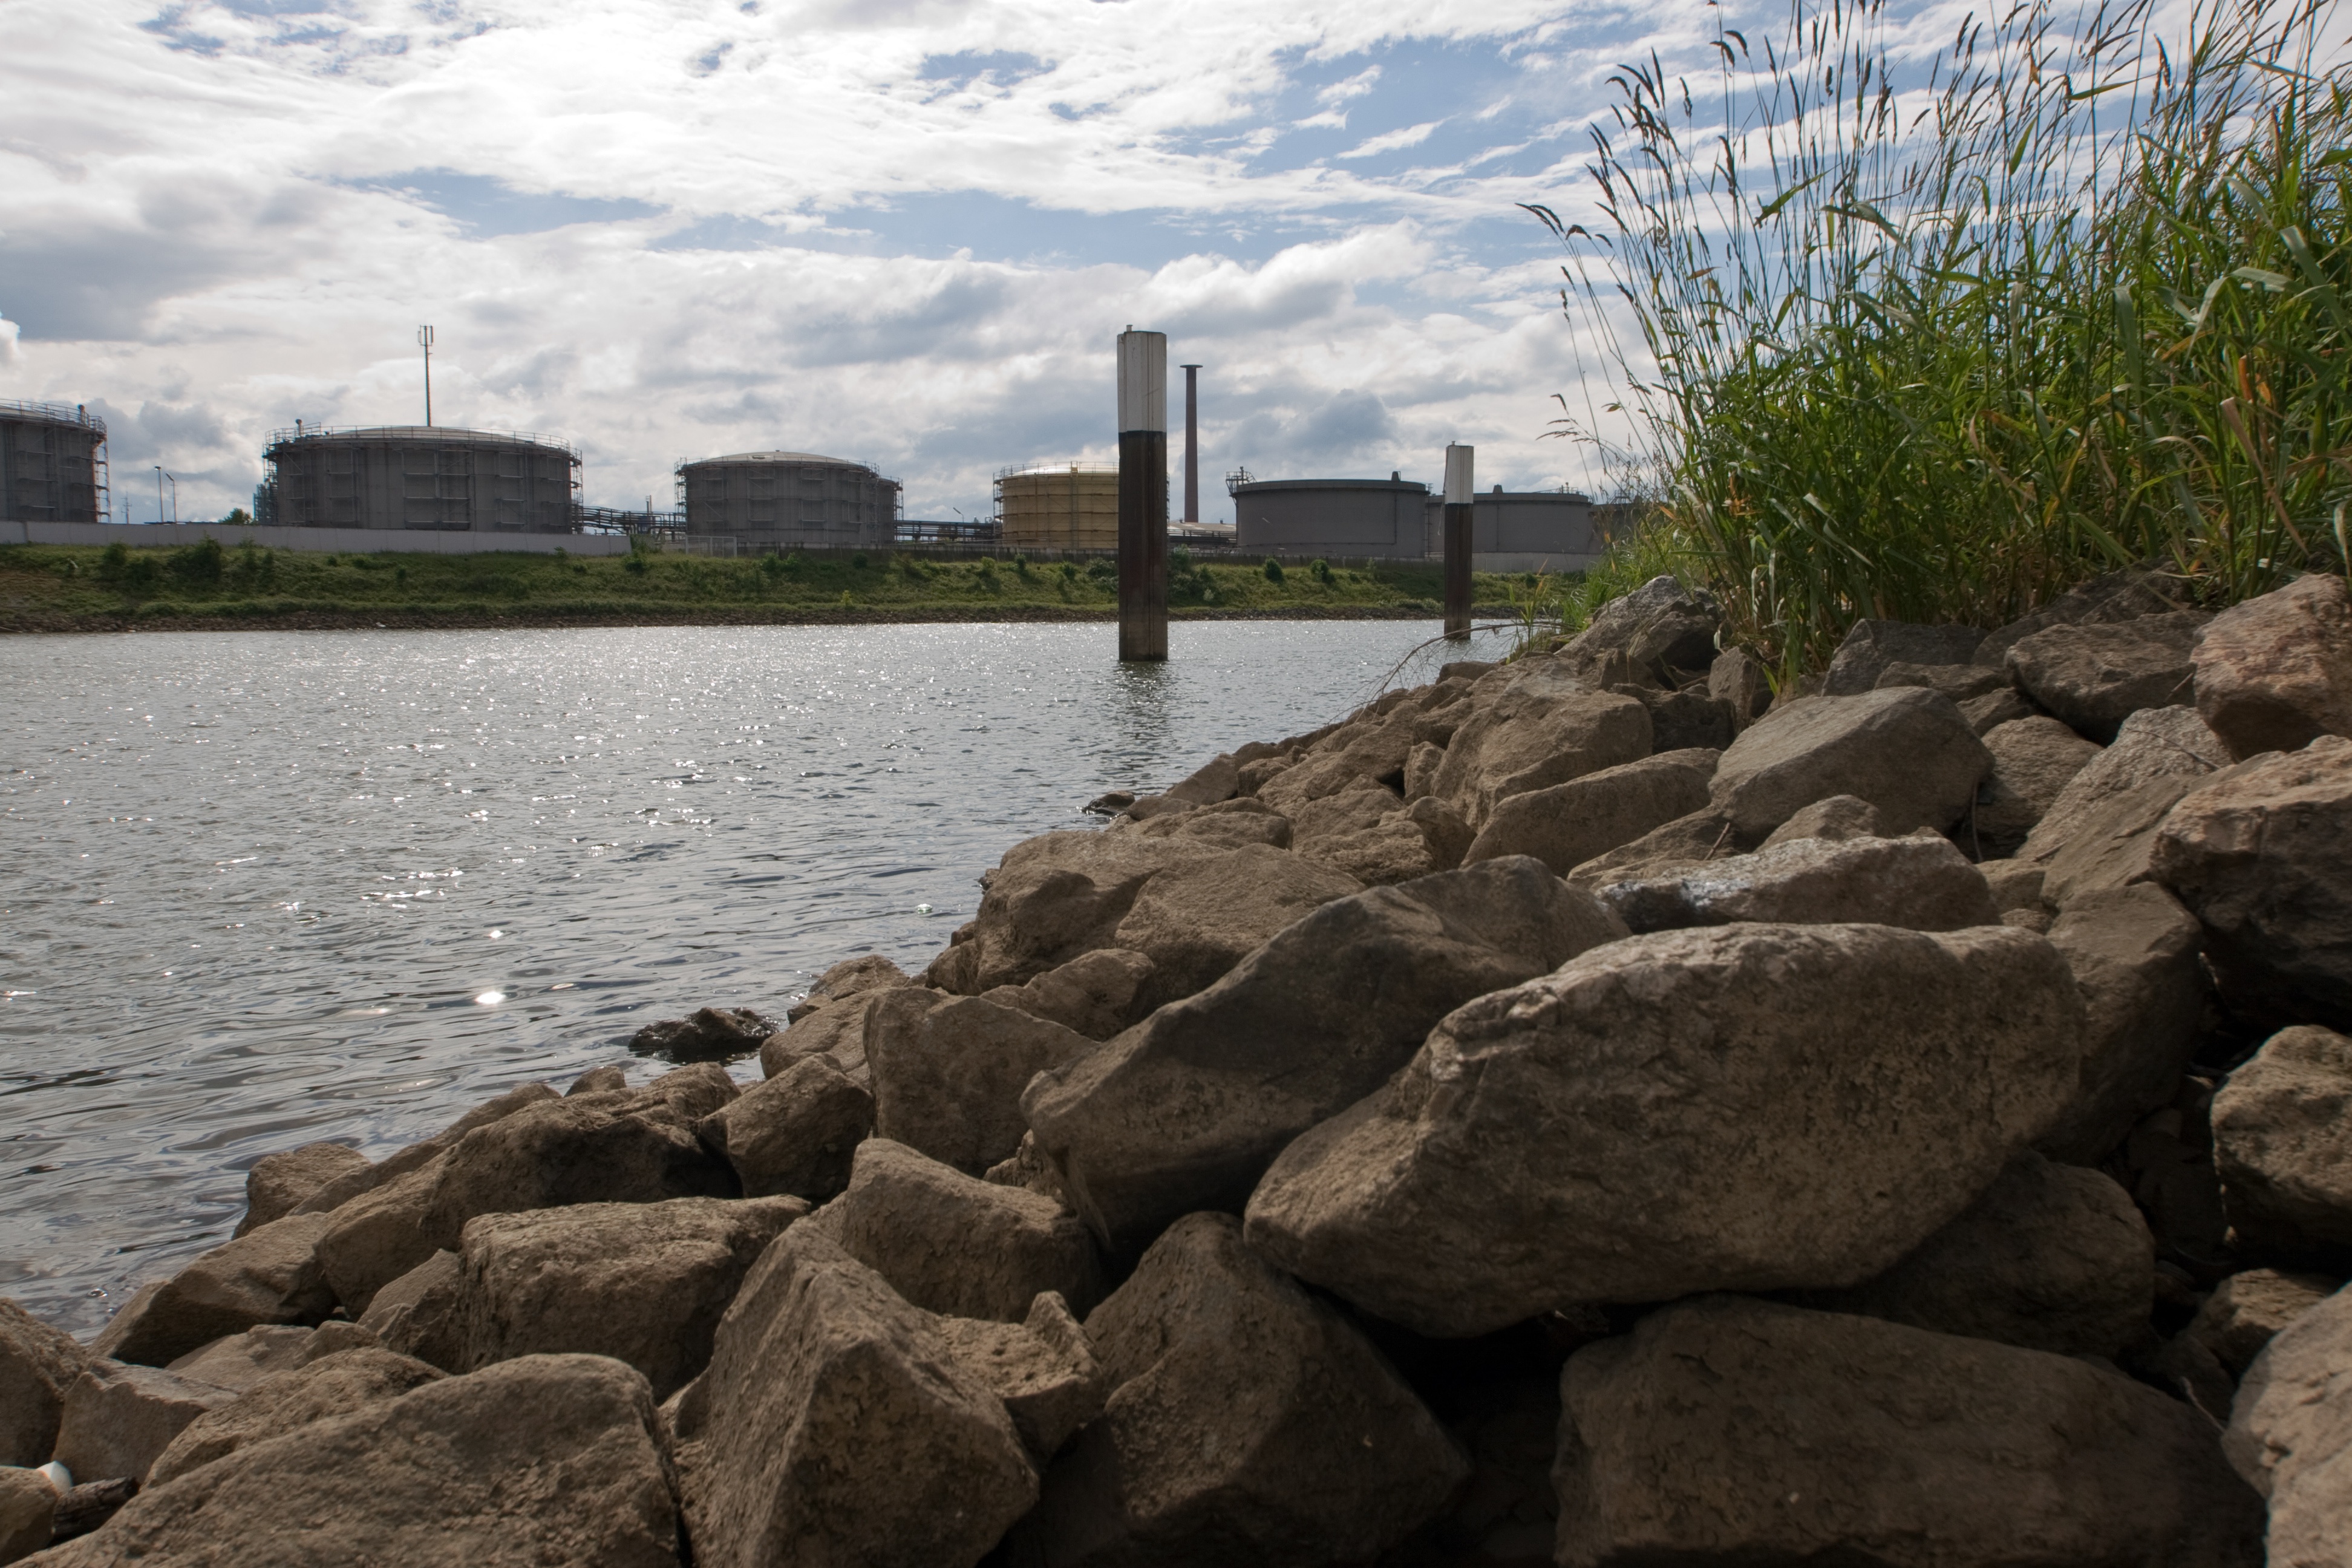
sea, coast, water, rock, shore, lake, river, bay, reservoir, waterway, stones, bank, mannheim, rhine